Dmytro Kuleba

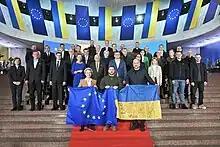
Kuleba with Ursula von der Leyen, Volodymyr Zelenskyy, and Denys Shmyhal during the EU-Ukraine summit in Kyiv on 2 February 2023

Dmytro Kuleba is a consistent supporter of Ukraine joining the European Union and NATO. He is in favor of providing Ukraine with an Action Program on NATO membership. In his opinion, Ukraine will join NATO before the EU.